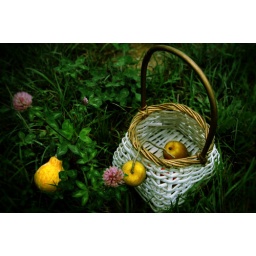
basket in grass